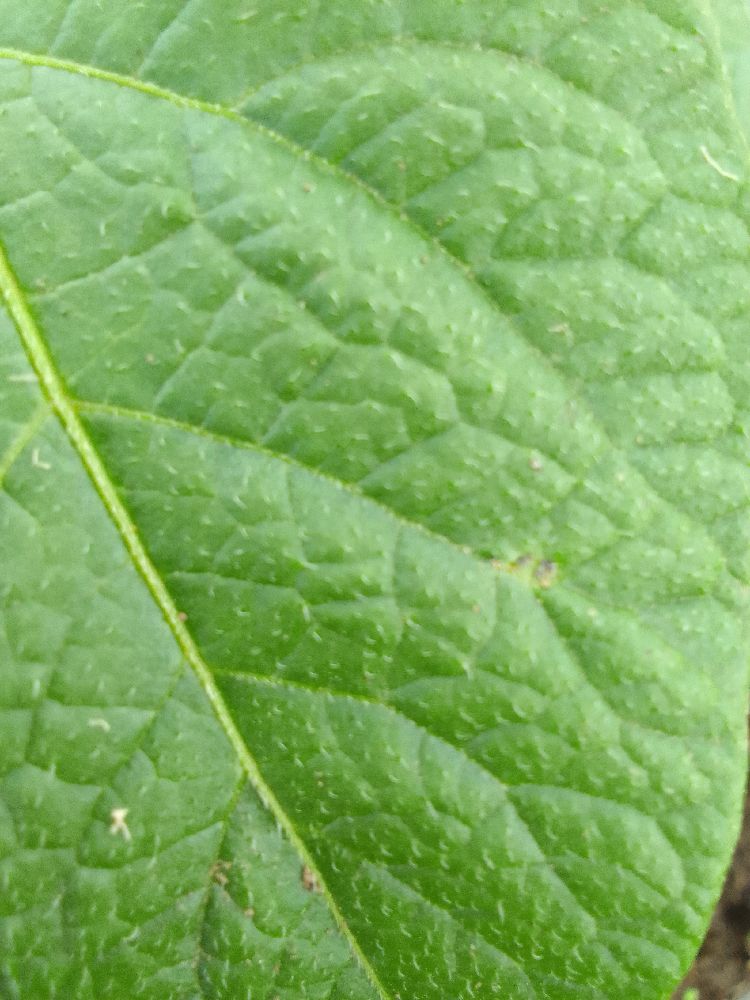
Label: Healthy